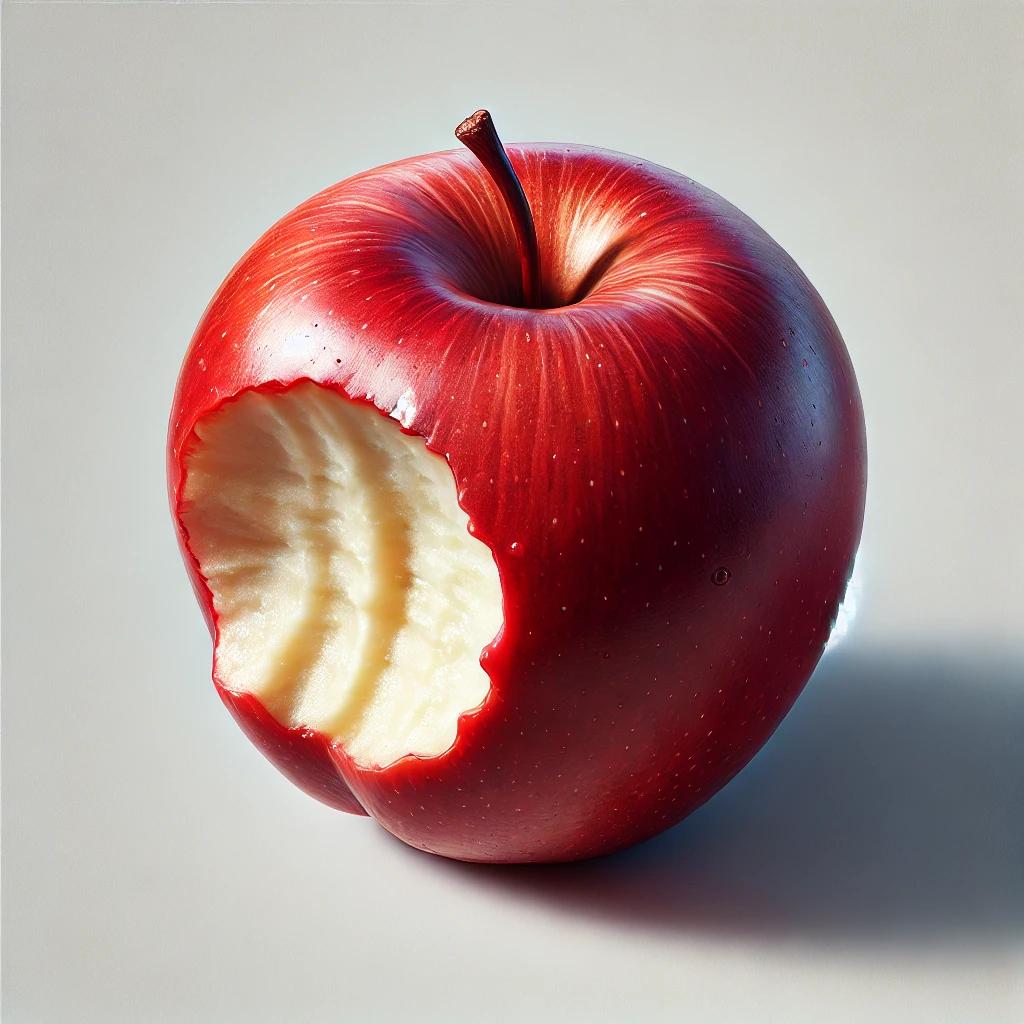
Etiqueta: orgánico